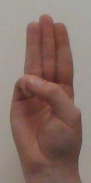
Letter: thaa